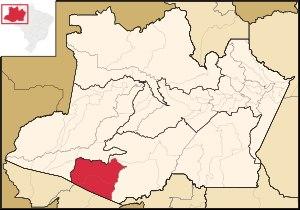
La microrégion de Boca do Acre est l'une des trois microrégions qui subdivisent le Sud de l'État de l'Amazonas au Brésil.